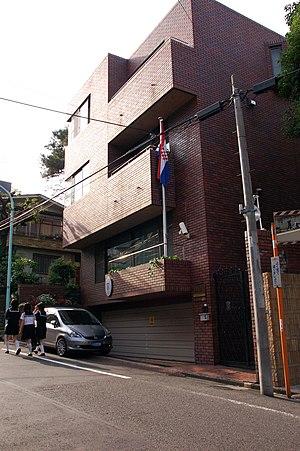
Cette liste comprend les représentations diplomatiques de la Croatie, à l'exclusion des consulats honoraires. La Croatie est un pays européen situé au carrefour de l'Europe centrale, de l'Europe du Sud-Est et de la Méditerranée.